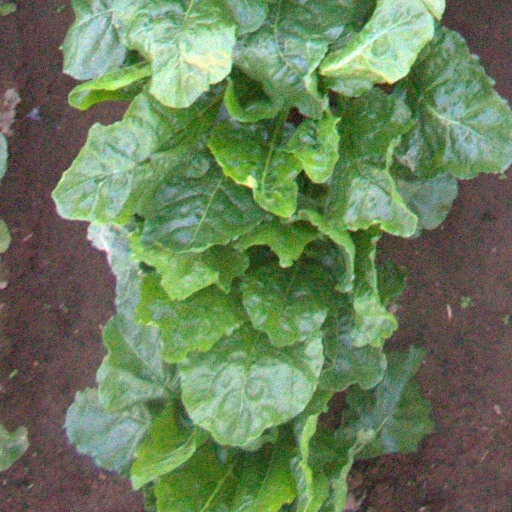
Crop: sugar beet